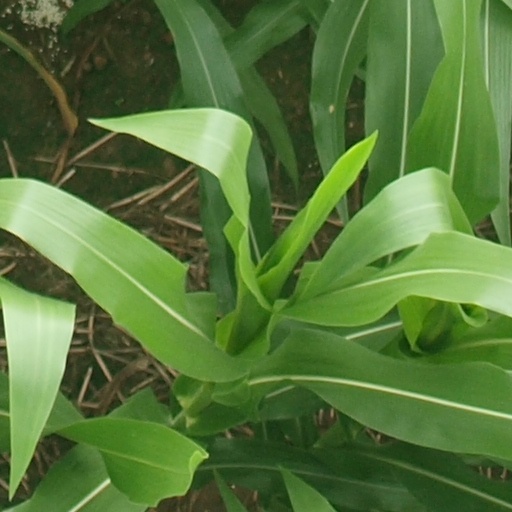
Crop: maize; corn